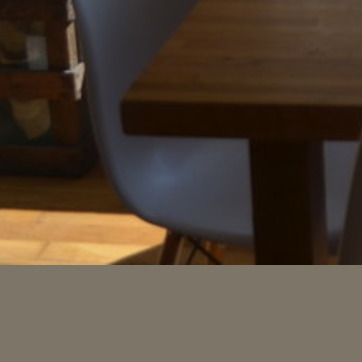
Material: plastic